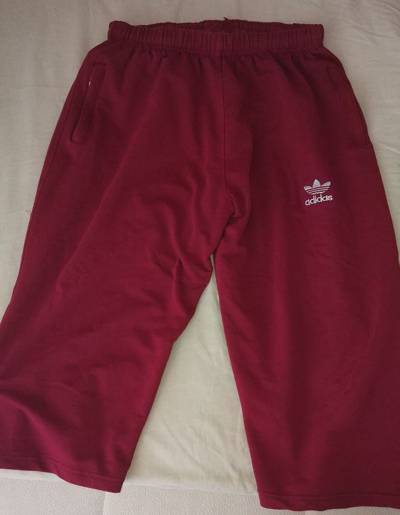
Waste category: clothes